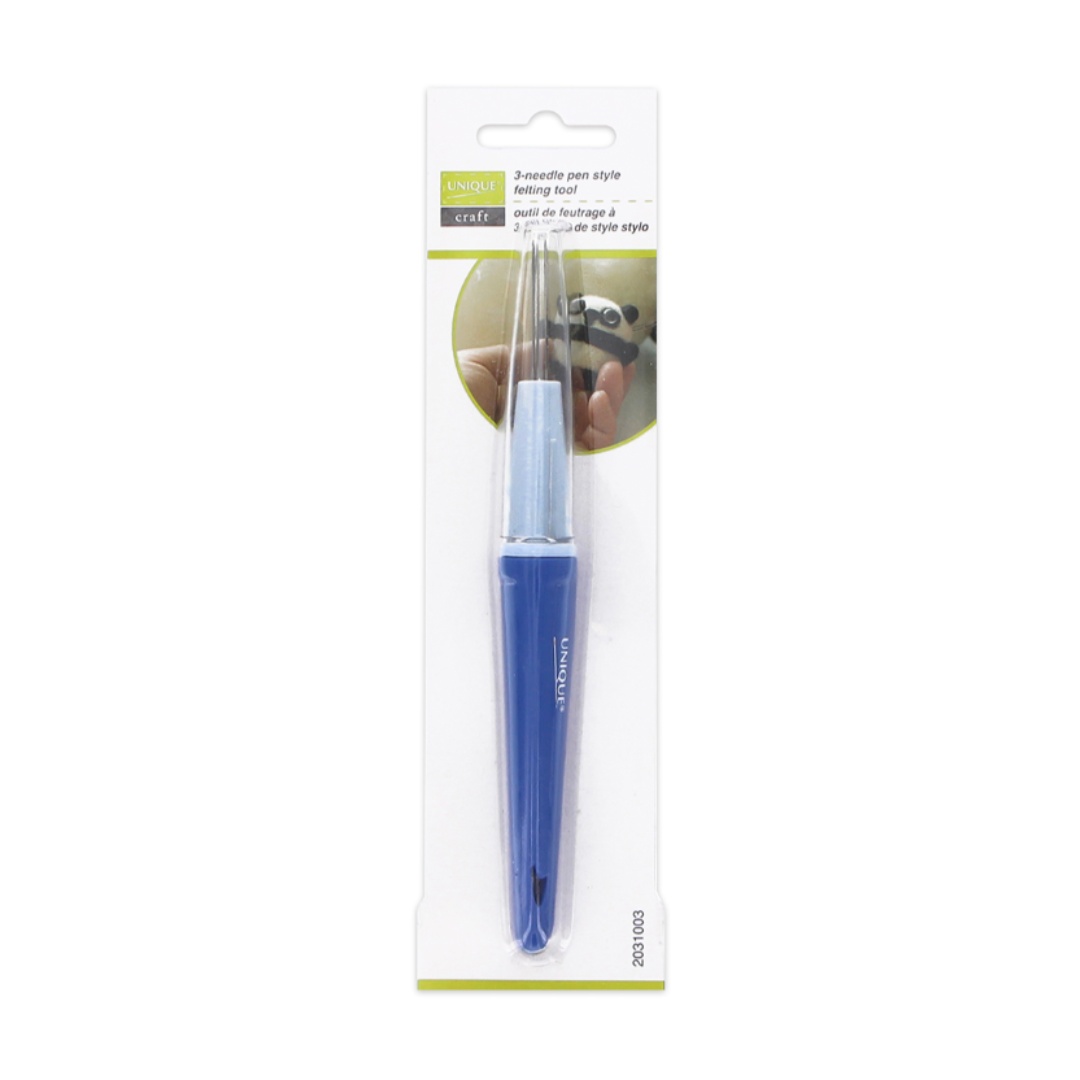
Unique Craft 3-Needle Pen Style Felting Tool
For detailed and delicate designs. Easy to use erogonic pen style tool. Creating felt from wool is the oldest known fibre craft. With needle felting, special notched needles are used to densely felt wool fibres together to create sculptures, jewellery, adornments, 2D and 3D art. An ideal pastime for calming the mind and reducing stress and anxiety.
Brand: HA Kidd
Category: Arts & Entertainment > Hobbies & Creative Arts > Arts & Crafts > Art & Crafting Tools > Textile Craft Machines > Felting Needles & Machines